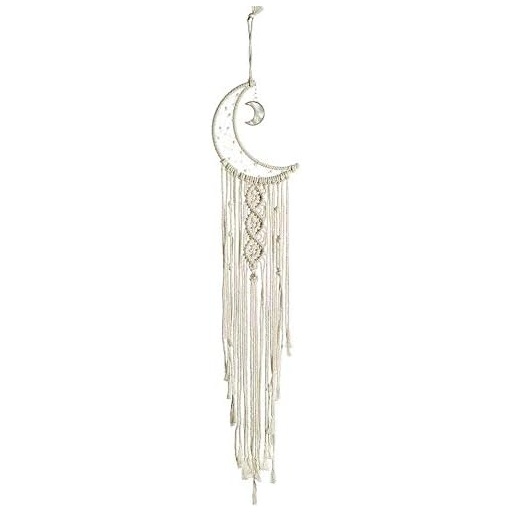
MOONFLY Dream Catcher with Handmade Moon Star Design Woven Cotton Dream Catchers Boho Macrame Wall Hanging Home Decoration Ornament Craft Gift (White Moon)
About This ❤Size and material: Diameter size: 20cm / 7.9inch, total length: 90cm/35.4inch. This dream catcher is made of strong iron ring and cotton thread. It is decorated with handmade tassel and feathers which made of cotton thread. ❤Unique design: With this macrame wall hanging, you can instantly add bohemian vibe to your room. Ideal for any bedroom, living room, study, office, children's room, etc., and even a wedding and party decoration ❤Good meaning:Native Americans believes the air is filled with both good and bad dreams.Dream catchers are hung in the tepee or lodge. The good dreams pass through.the dream catcher to the sleeping person. The bads dreams are trapped in. ❤Great gift: Dream catcher can bring a good dream. It is a perfect craft gift for children, lovers or boys as a gift of love and surprise for Thanksgiving, Christmas, birthday and other festivals. ❤Warm feeling:Dreamcatchers Not only can bring warm and love to your family but also catch the sweet dreams and let you enjoy the sleep.
Brand: MOONFLY
Category: Home & Garden > Decor > Dreamcatchers